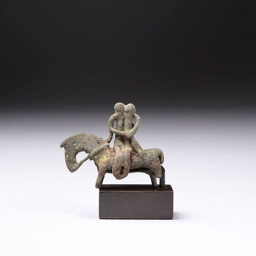
near bronze figure of an embracing couple seated on horseback , produced .